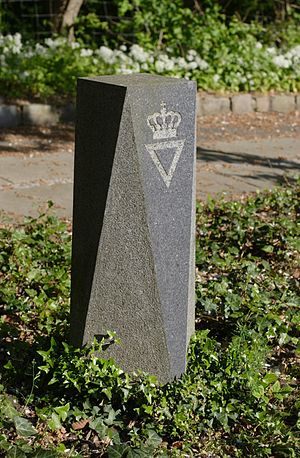
Vejprisen
Vejprisen 2000 for omlægning Dronning Margrethes Vej i Aarhus
Vejprisen på Dronning Margrethesvej i Århus
Vejprisen blev indstiftet af Vejdirektoratet i 1994. Prisen er tænkt som en gestus, der sætter fokus på højnelse af de danske vejes æstetik, kulturhistorie, funktionalitet og design.